What The--?!

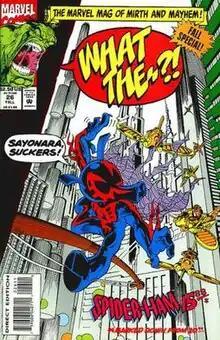
Cover to "What The--?!" #26, the last issue of the series, art by Doug Rice.

What The--?! is a Marvel Comics comic book series self-parodying the Marvel Universe as well as characters from the DC Comics Universe. Similar in vein to the 1960s series "Not Brand Echh", it was billed as "The Marvel mag of mirth and mayhem!" The series ran for 26 issues, from August 1988 through Winter 1993, with issue #26 being a "Fall Special". It typically contained a series of short stories with comedic takes on Marvel heroes, and villains, such as having Spider-Ham substitute for Spider-Man.